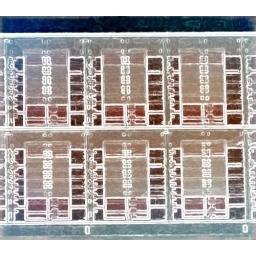
These are actually windows of a building in Fremantle WA.